Eastern carpenter bee

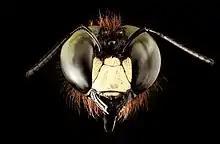
Male "X. virginica"

"X. virginica" is not a solitary bee species, but it is not truly social either. The weak form of sociality they exhibit, with one female doing the majority of the work and caring for her sisters, may be a transitional step in the evolution of sociality.